Australian Army during World War II

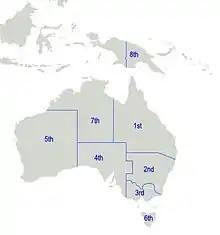
Australian military districts, October 1939

The Army's command and administrative arrangements at the start of the war were based on a system of military districts that had existed since Federation, albeit with a number of modifications. Australia was divided into six military districts each of which largely equated to a State or Territory, and reported to the Department of the Chief of the General Staff. Meanwhile, the Military Board was responsible for the administration of the Army, with regular members consisting of the Deputy Adjutant-General, the Chief of Intelligence, the Chief of the General Staff, the Chief of Ordnance and a civilian Finance Member, in addition to a number of consultative members, under the overall control of the Minister of the Defence. The 1st Military District (1 MD) encompassed Queensland, the 2nd included most of New South Wales, the 3rd was primarily based on Victoria, the 4th included South Australia, the 5th included Western Australia and the 6th encompassed forces in Tasmania. In 1939 the Northern Territory was designated the 7th Military District, while and the 8th Military District was later activated in Port Moresby to command forces in New Guinea.